Muldergate

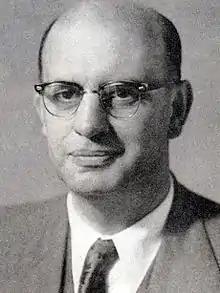

The Commission of Inquiry into Alleged Irregularities in the Former Department of Information, better known as the Erasmus Commission, was appointed in November 1978 under Justice Rudolph Erasmus. It was the most extensive of the inquiries into the Information Scandal, though its proceedings were kept secret, ostensibly for national security reasons. It released its first report in an emergency session of Parliament in December 1978 and its second on 4 June 1979. Rhoodie, Mulder, and van den Bergh all claimed that Vorster had been closely involved in the Project. After the publication of the first report, which was sympathetic to Vorster, Mulder went to the press to double down on these allegations: he said that van den Bergh had informed Vorster of the proposal to launch the "Citizen" in December 1975, and that in December 1976 Vorster had been consulted on the details of the scheme. He also said that Vorster was one of three Cabinet members – the others being Defence Minister Botha and Finance Minister Horwood – who had attended meetings on Project Annemarie from 1974 onward. Vorster continued to maintain that he had first learnt of the "Citizen" project in August 1977, during the state audit, and that it had been discussed in his Cabinet only once, shortly before his resignation as Prime Minister. In April 1979, Mulder was expelled from the National Party for refusing to accept Erasmus's findings.